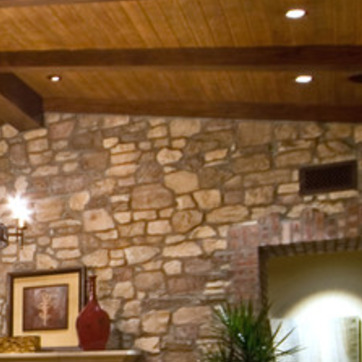
Material: stone